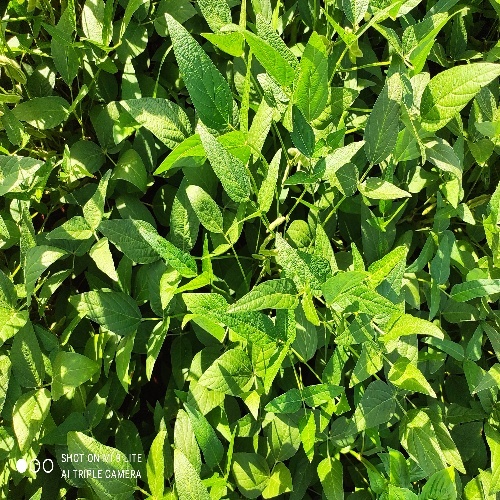
Label: Healthy